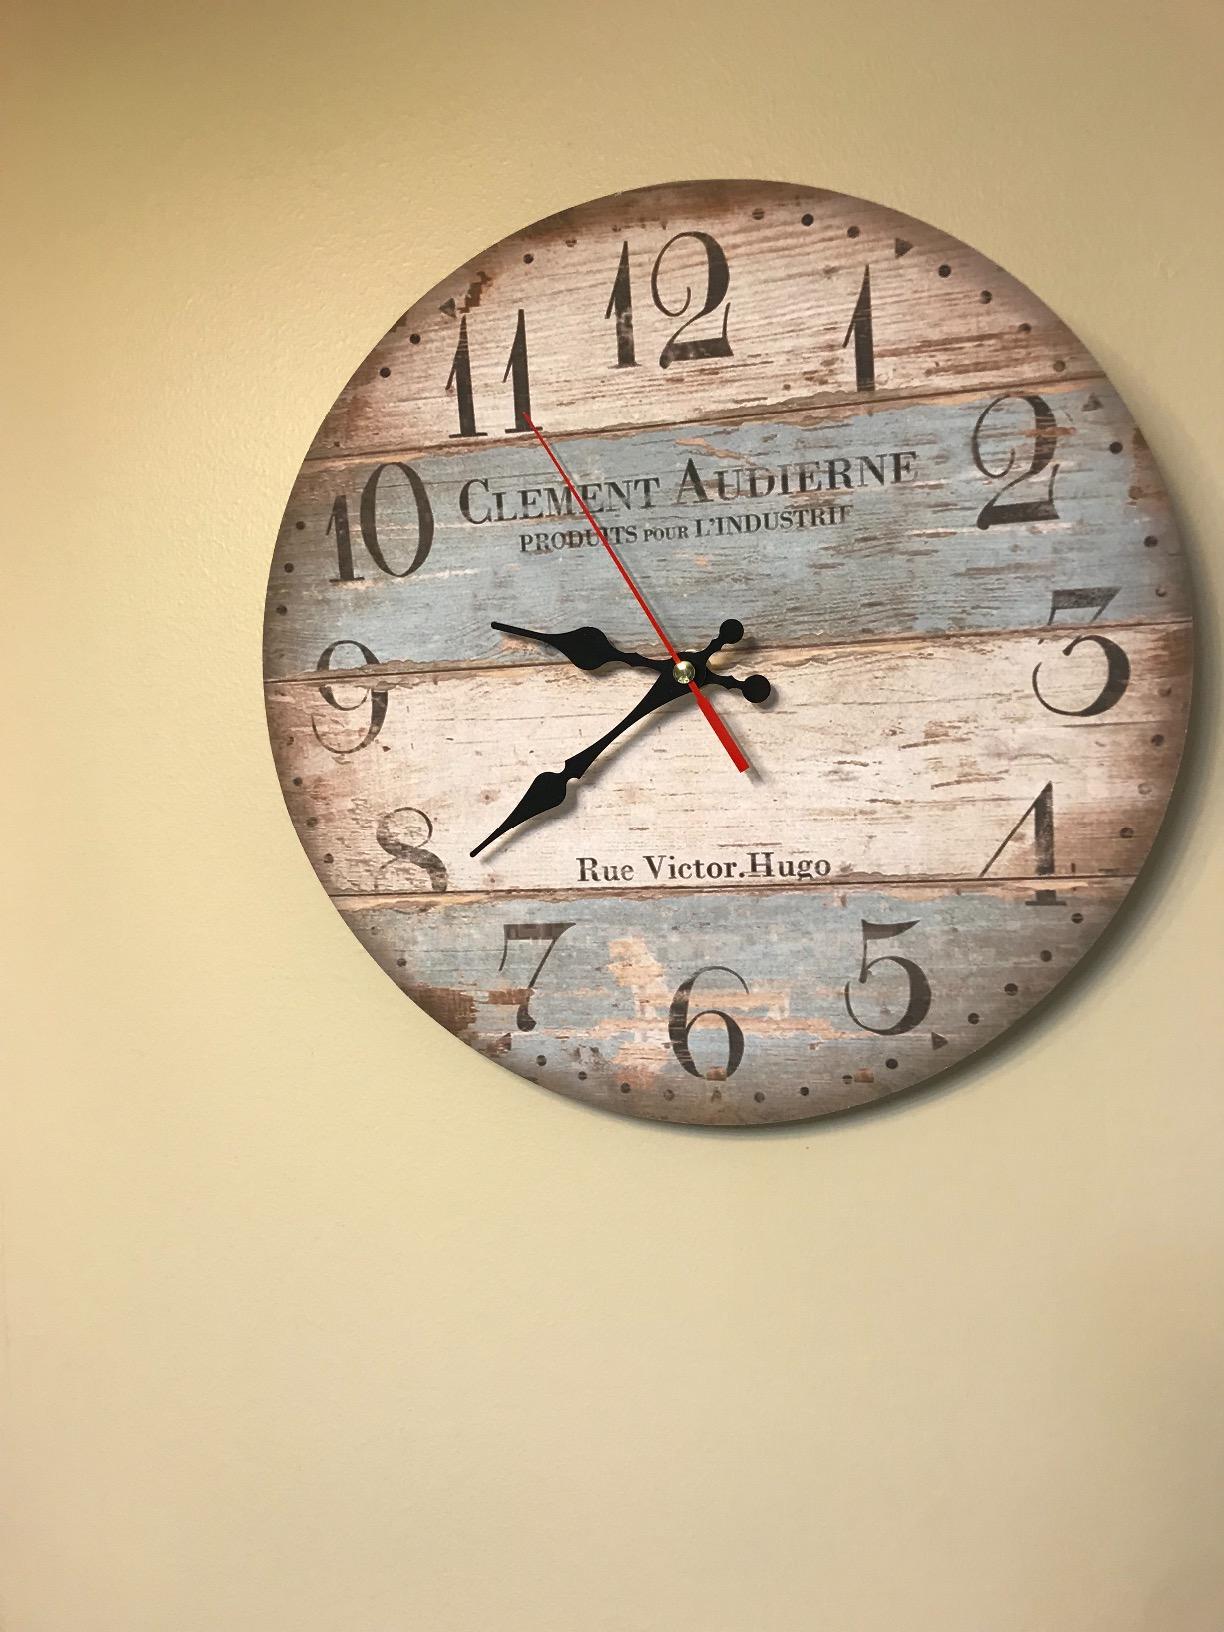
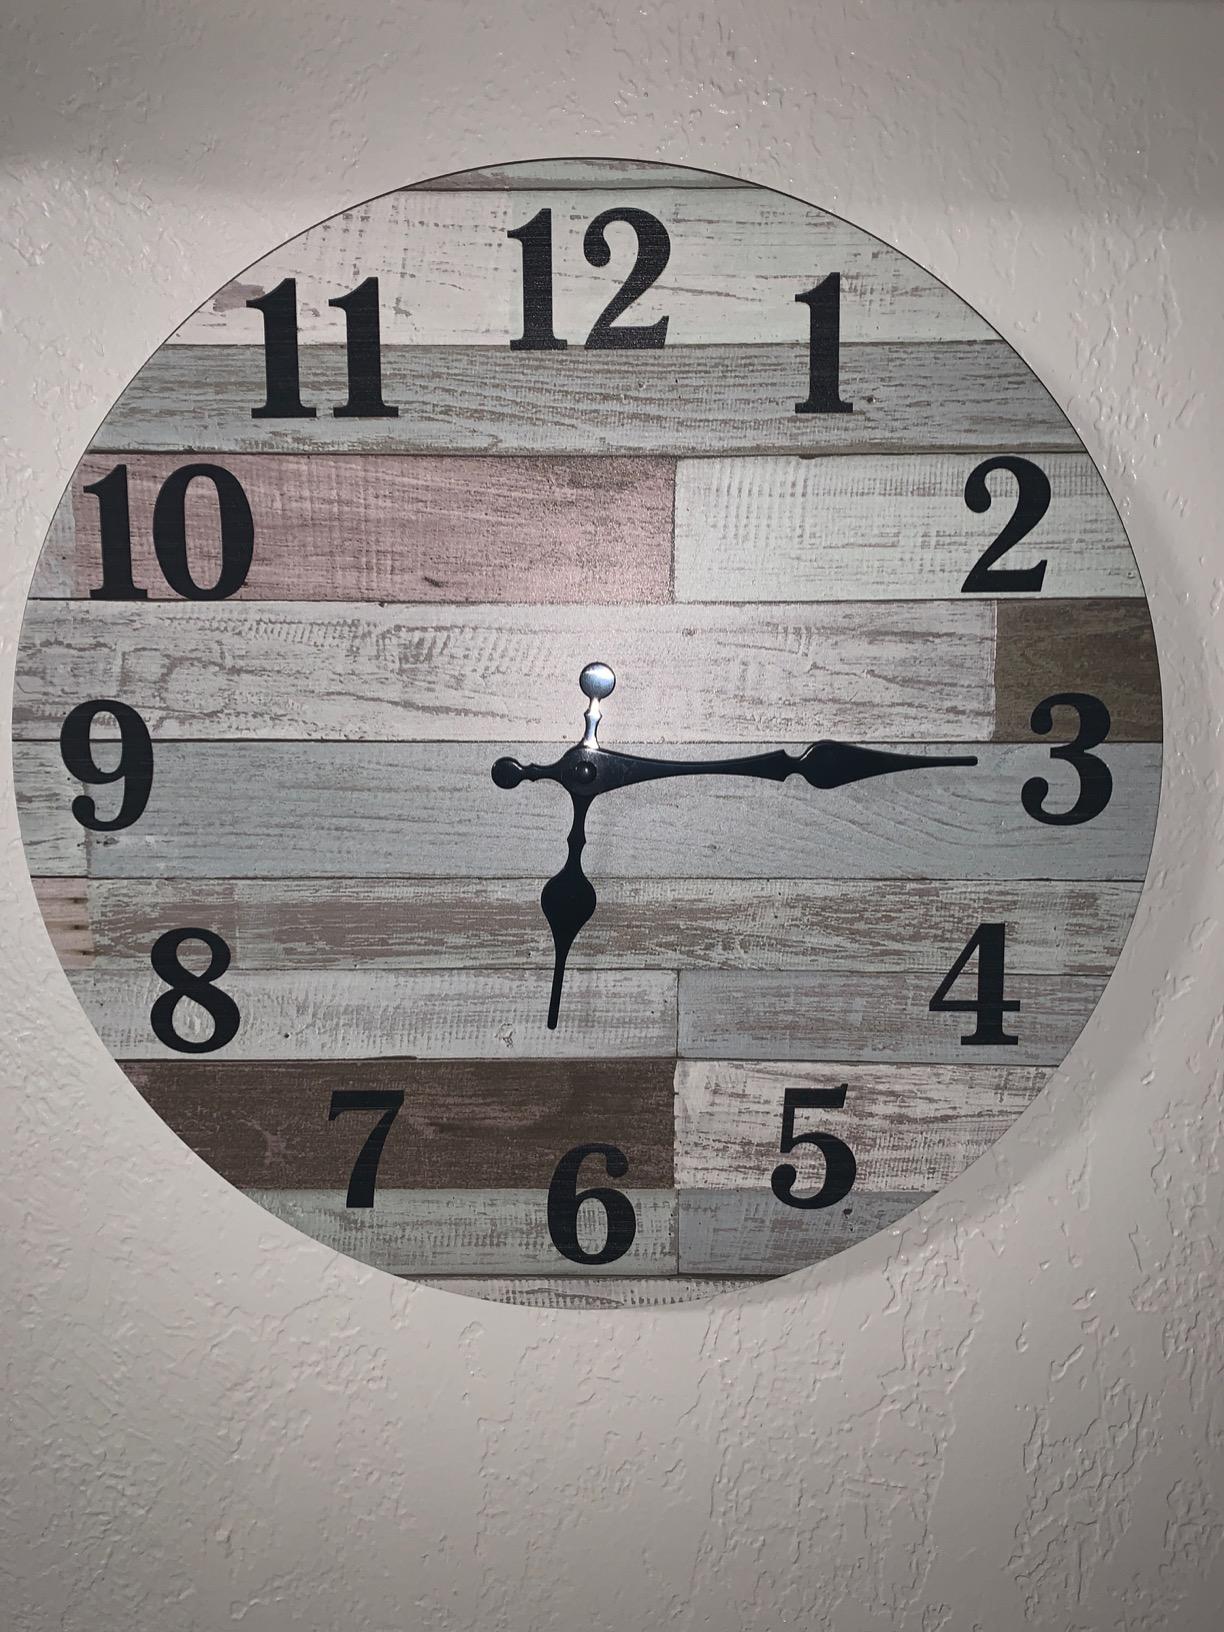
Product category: clock
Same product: no